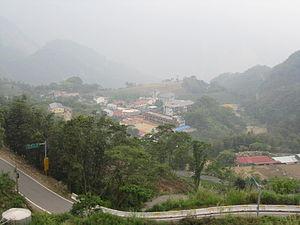
Alishan est un canton indigène montagnard dans le comté de Chiayi, à Taïwan.